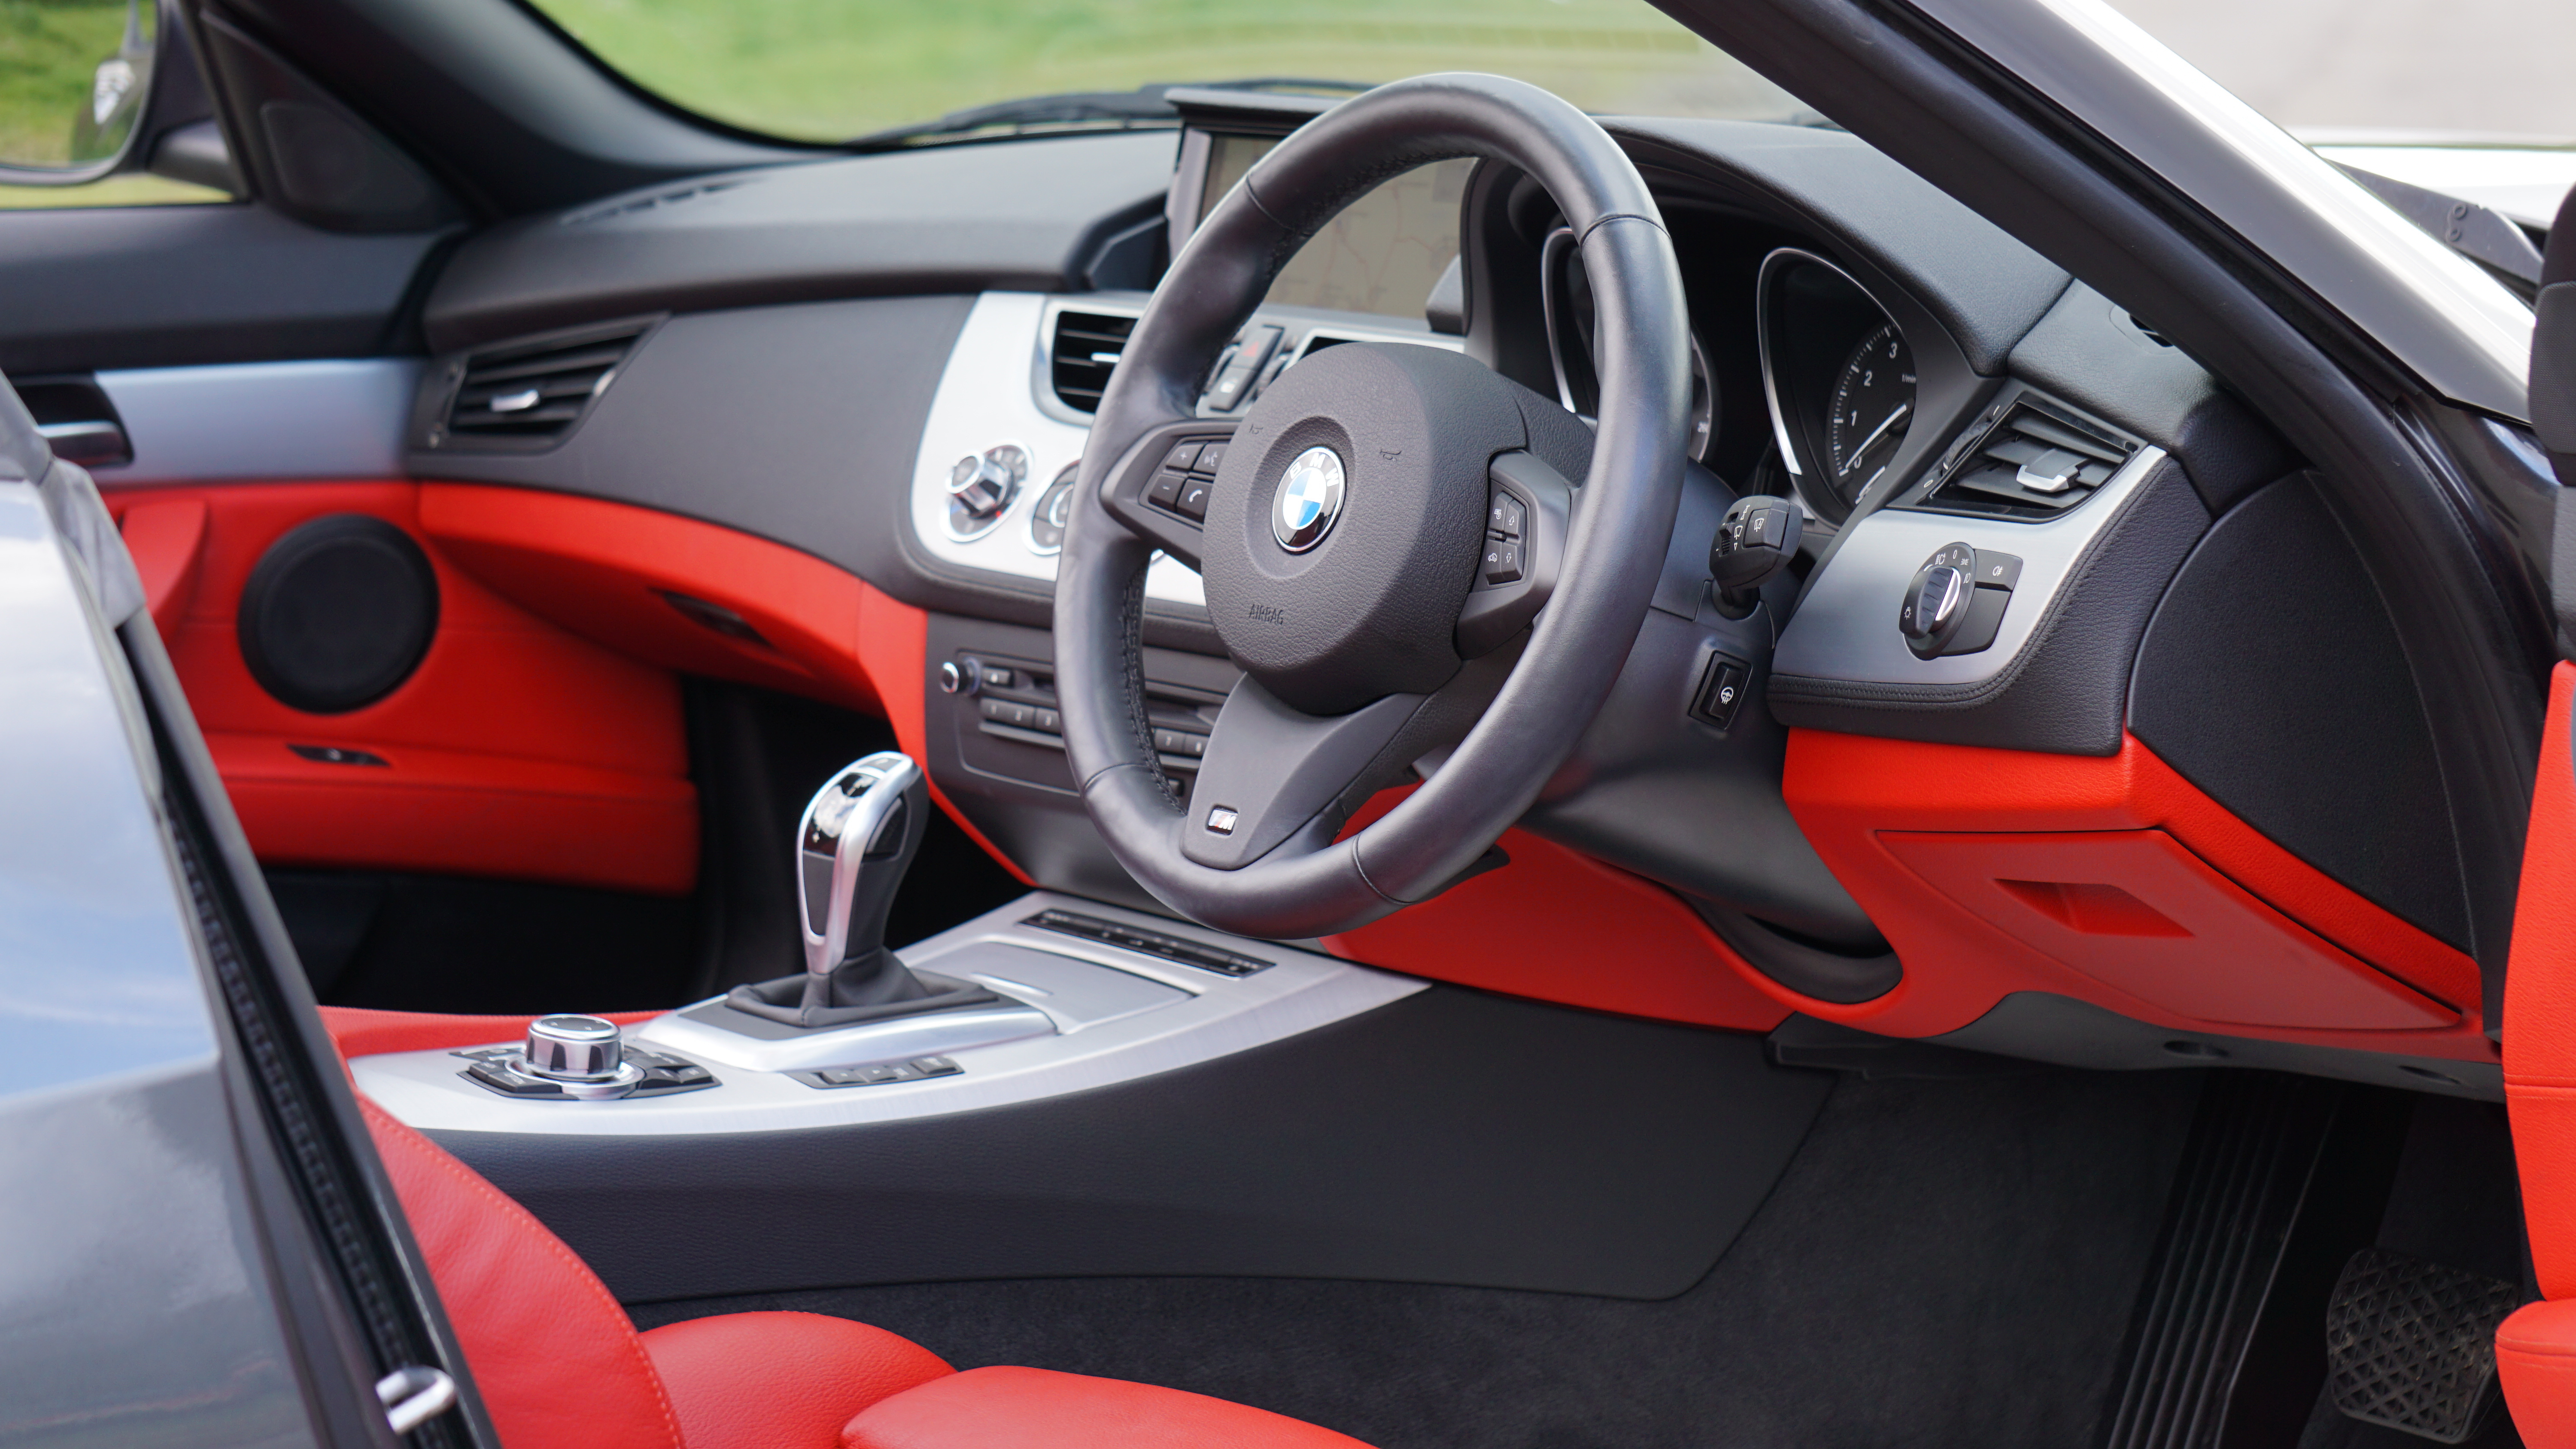
car, wheel, automobile, vehicle, steering wheel, sports car, car interior, supercar, bmw, gear shift, land vehicle, automobile make, automotive exterior, automotive design, luxury vehicle, executive car, personal luxury car, bmw z4